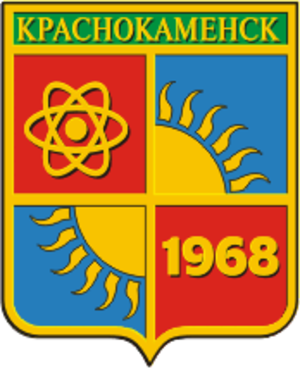
Krasnokamensk est une ville du kraï de Transbaïkalie, en Russie, et le centre administratif du raion de Krasnokamensk. Sa population s'élevait à 51 648 habitants en 2019.